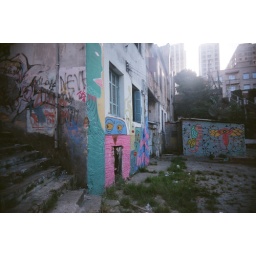
our house in the middle of the street